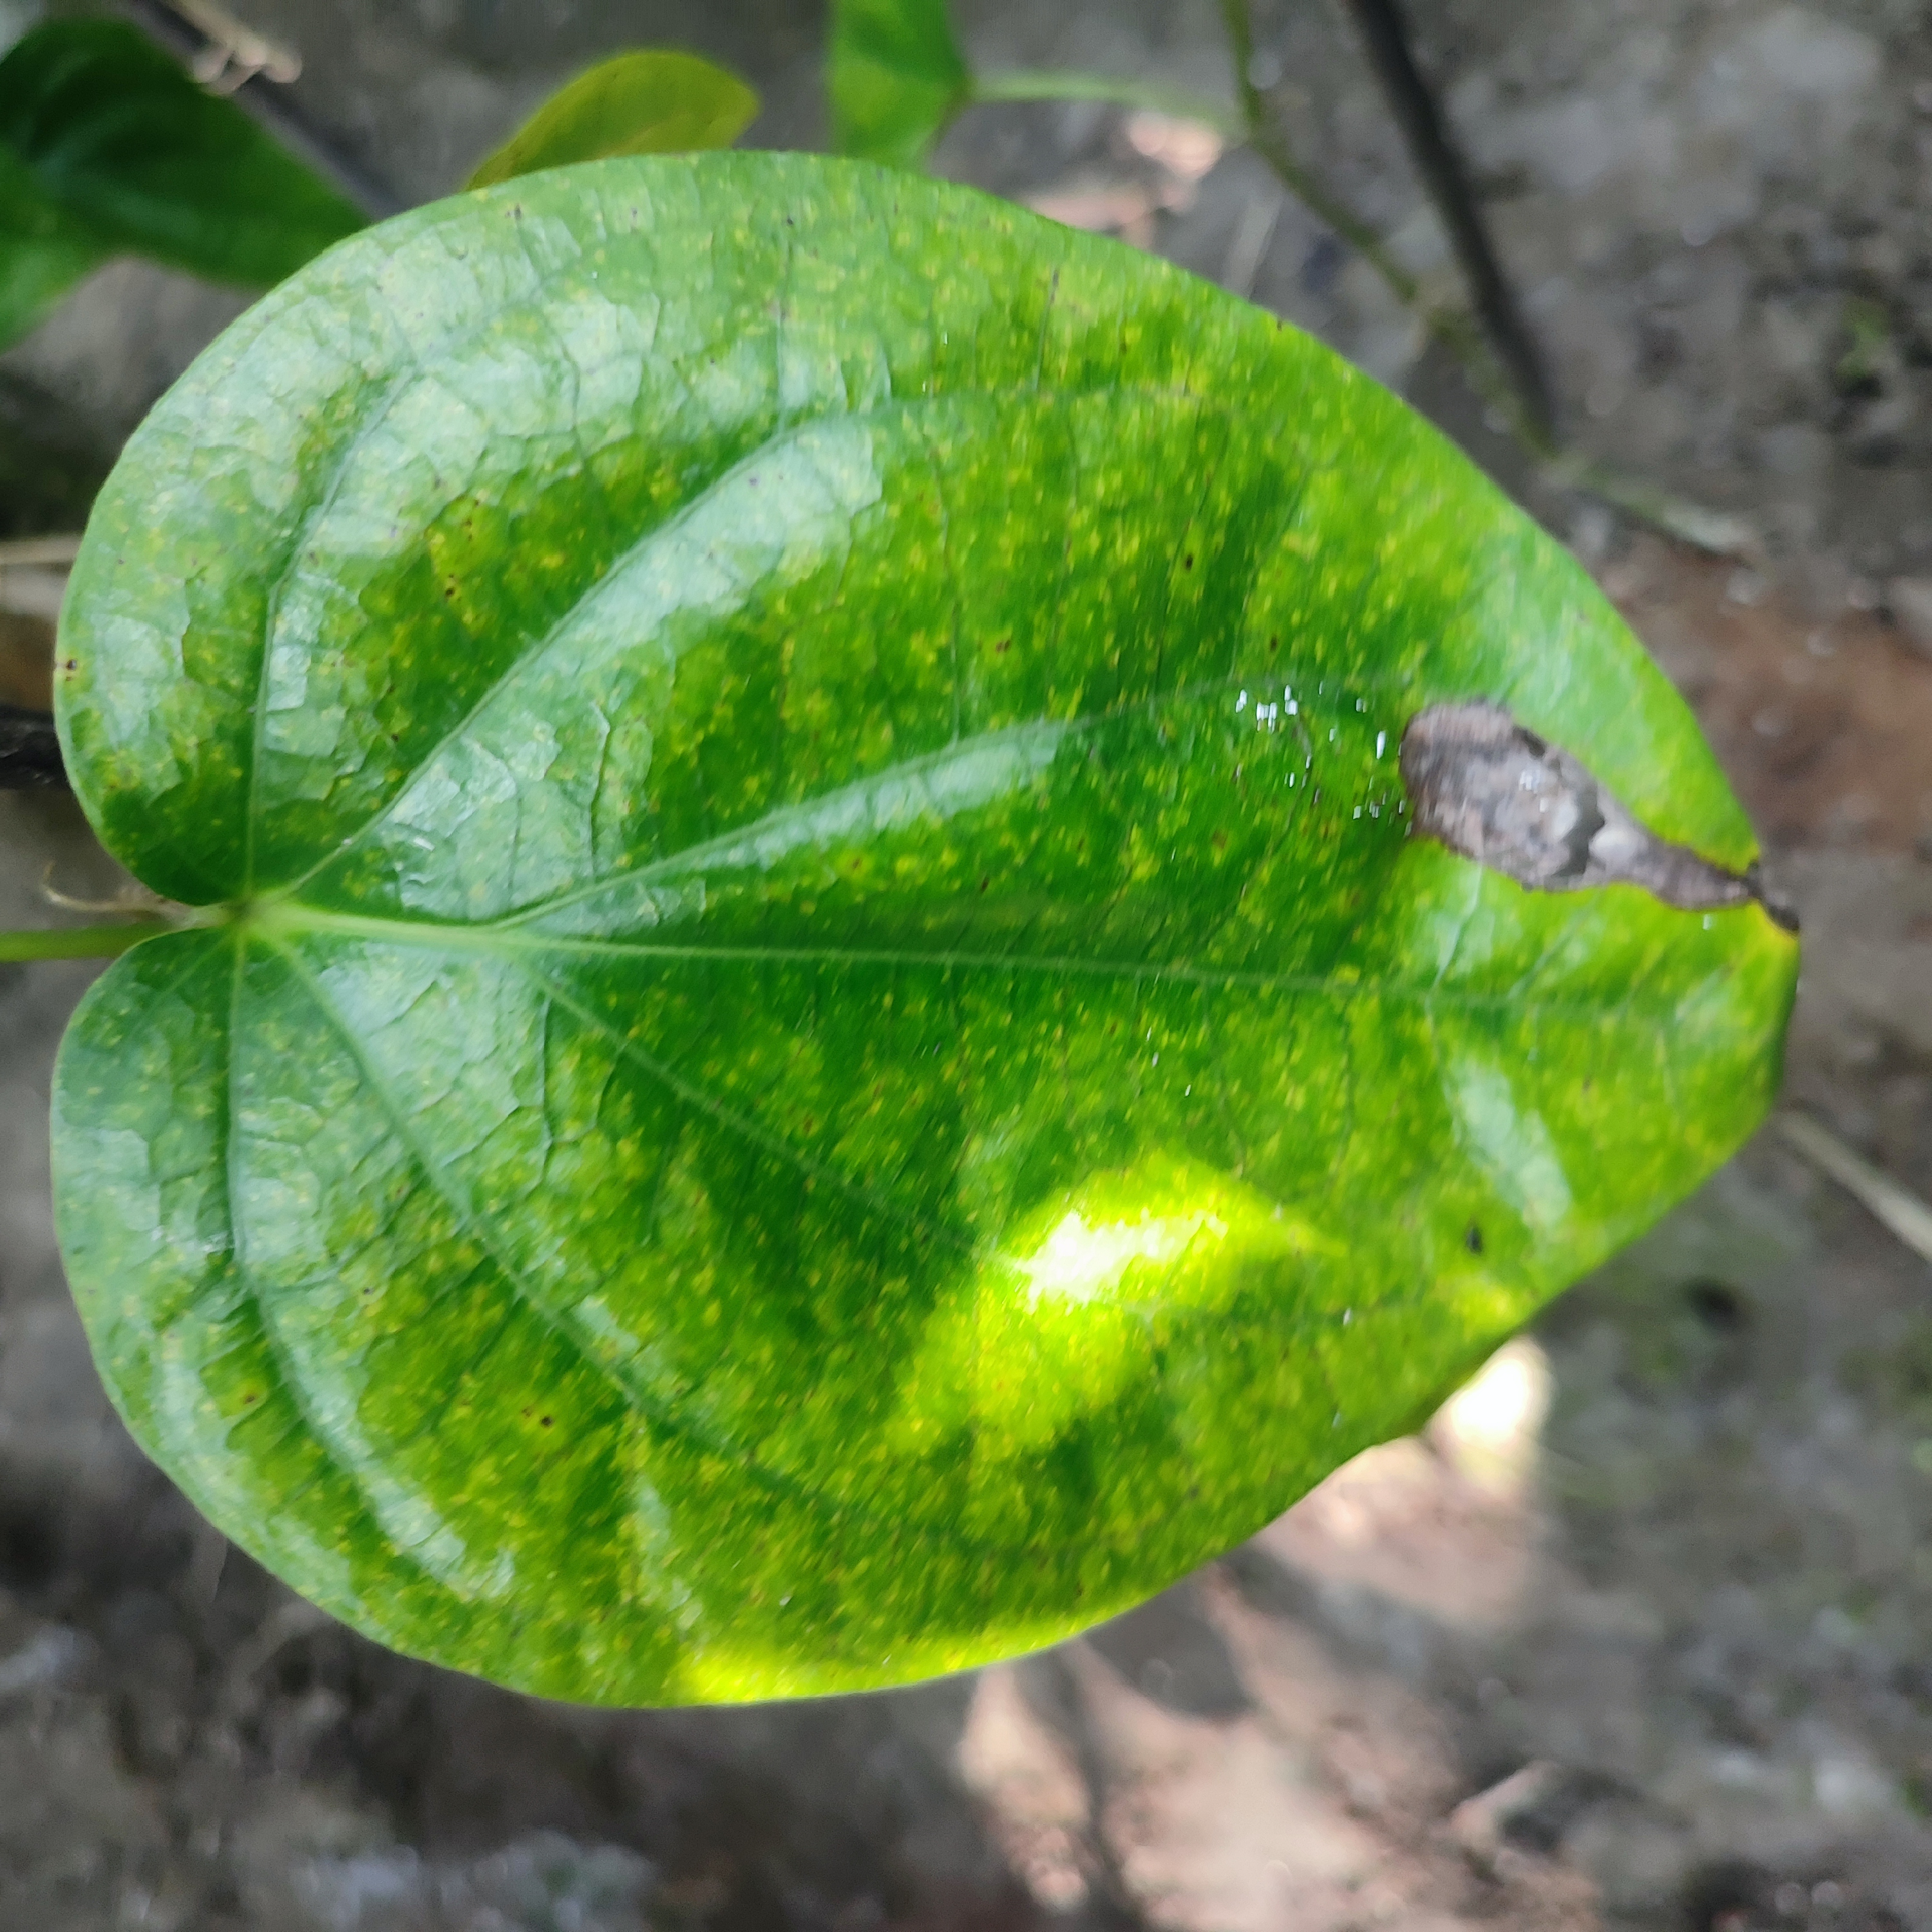
Label: Bacterial_Leaf_Disease